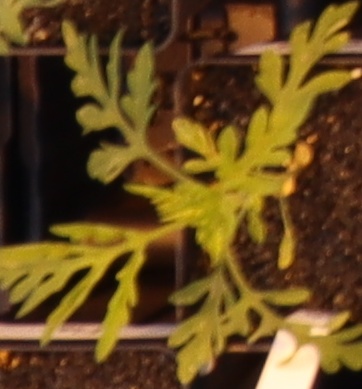
Label: Ragweed